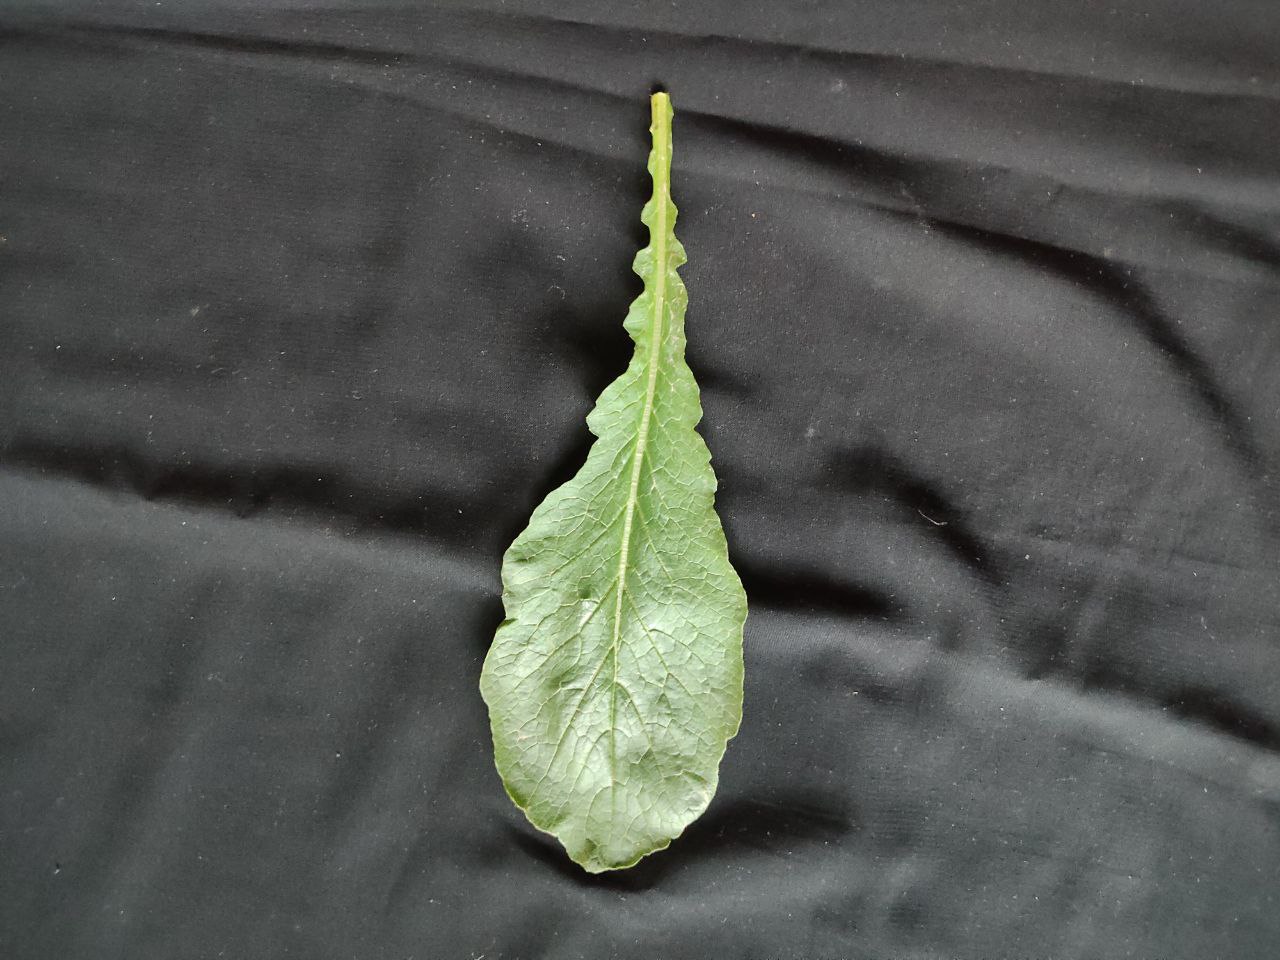
Label: Fresh leaf